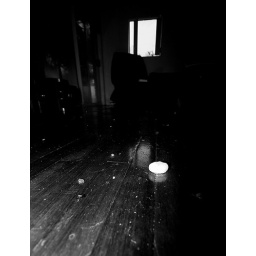
That window blew right out and i was getting hit by glass and hail sitting on the stairs 15ft away